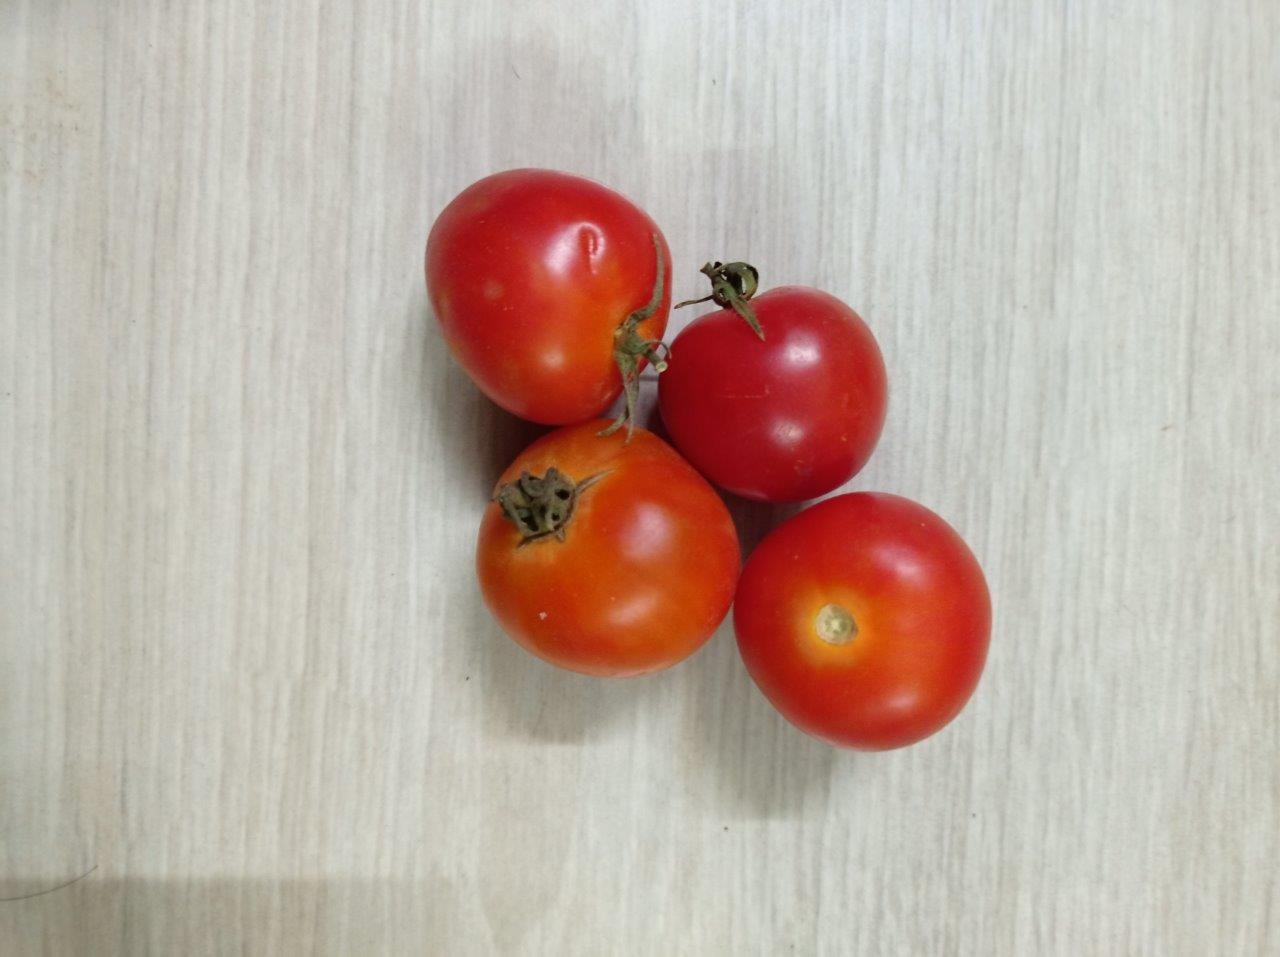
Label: Fresh